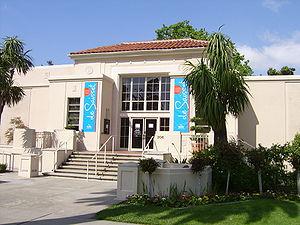
Ernest Pierre de Saisset, né à San José en 1864, mort en 1899, est un peintre franco-américain de paysages, de nus et de portraits. Le musée de Saisset, en Californie, porte son nom.